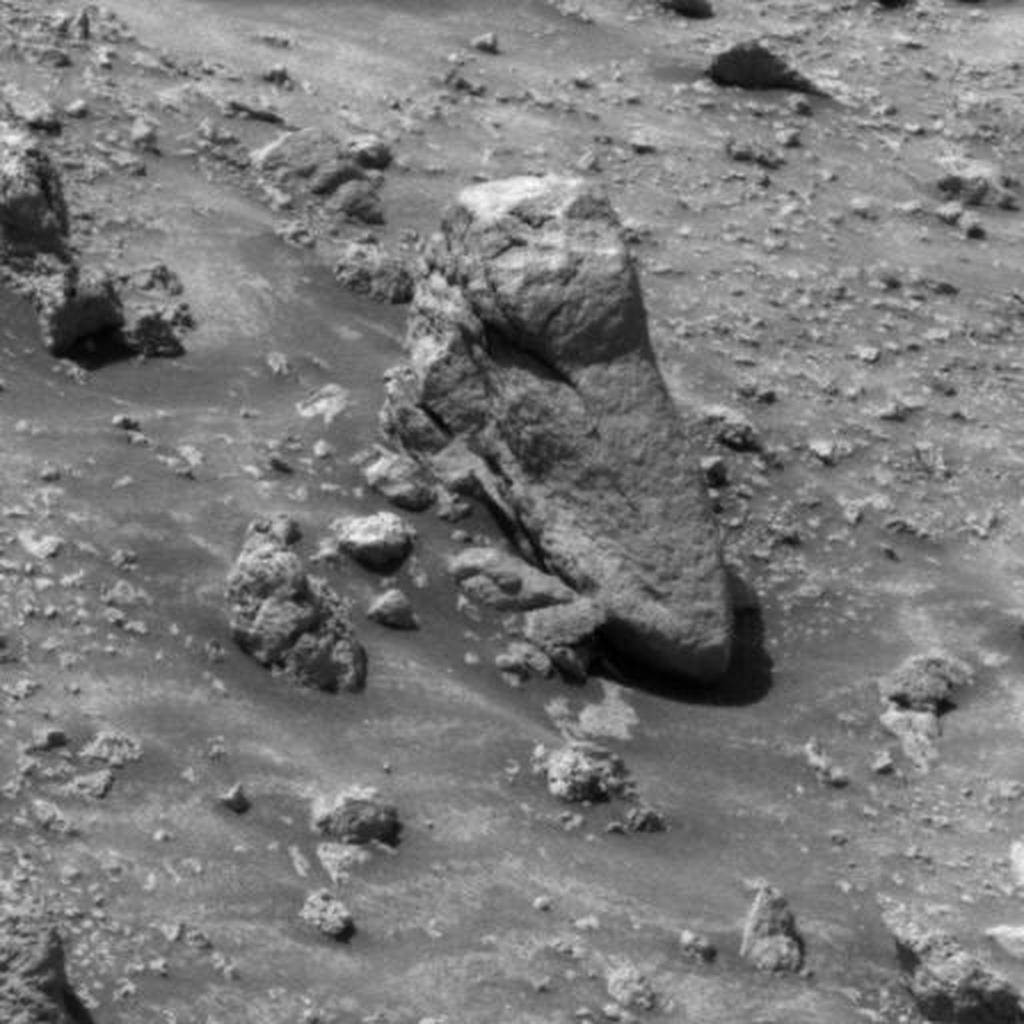
Surface features visible: Rock Outcrops, Clasts, Rock (Linear Features), Rock (Round Features), Soil, Nearby Surface